Lava Beds National Monument

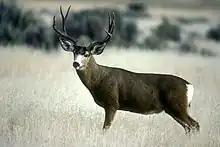
Mule deer

Lava Beds National Monument includes Petroglyph Point, one of the largest panels of Native American rock art in the United States. The region was historically occupied by the Modoc people. The Lava Beds National Monument Archeological District was listed on the National Register of Historic Places in March 1991.